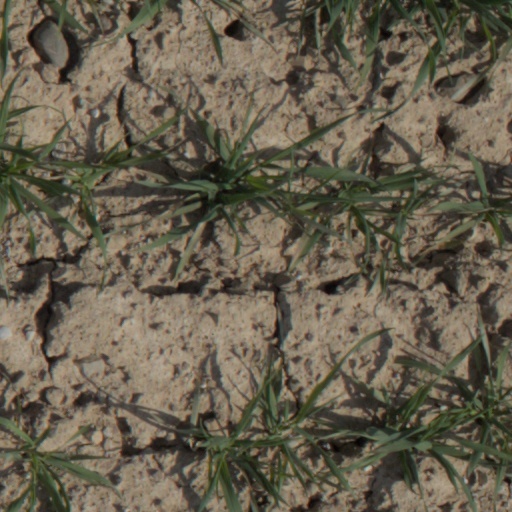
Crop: wheat